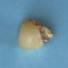
Maize quality: Bad